Ditmar Koel

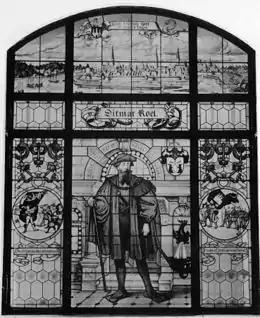
Window painting of Ditmar Koel in Hamburg town hall

Ditmar Koel, also "Dithmar Koel", "Ditmar Kohl" or "Dietmar Koehl" (born around 1500, died 22 September 1563 in Hamburg), was a Captain, successful pirate hunter and Mayor of Hamburg.